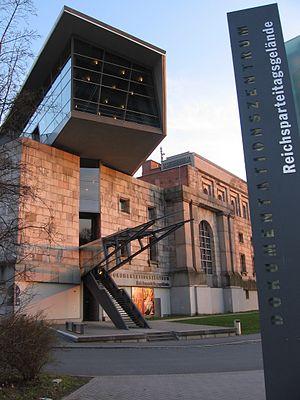
Photo du ""Dokumentationszentrum Reichsparteitagsgelände"" (fr:Nuremberg, fr:Allemagne), qui est dans la ""Kongresshalle"" (part de en:Nazi party rally grounds)"